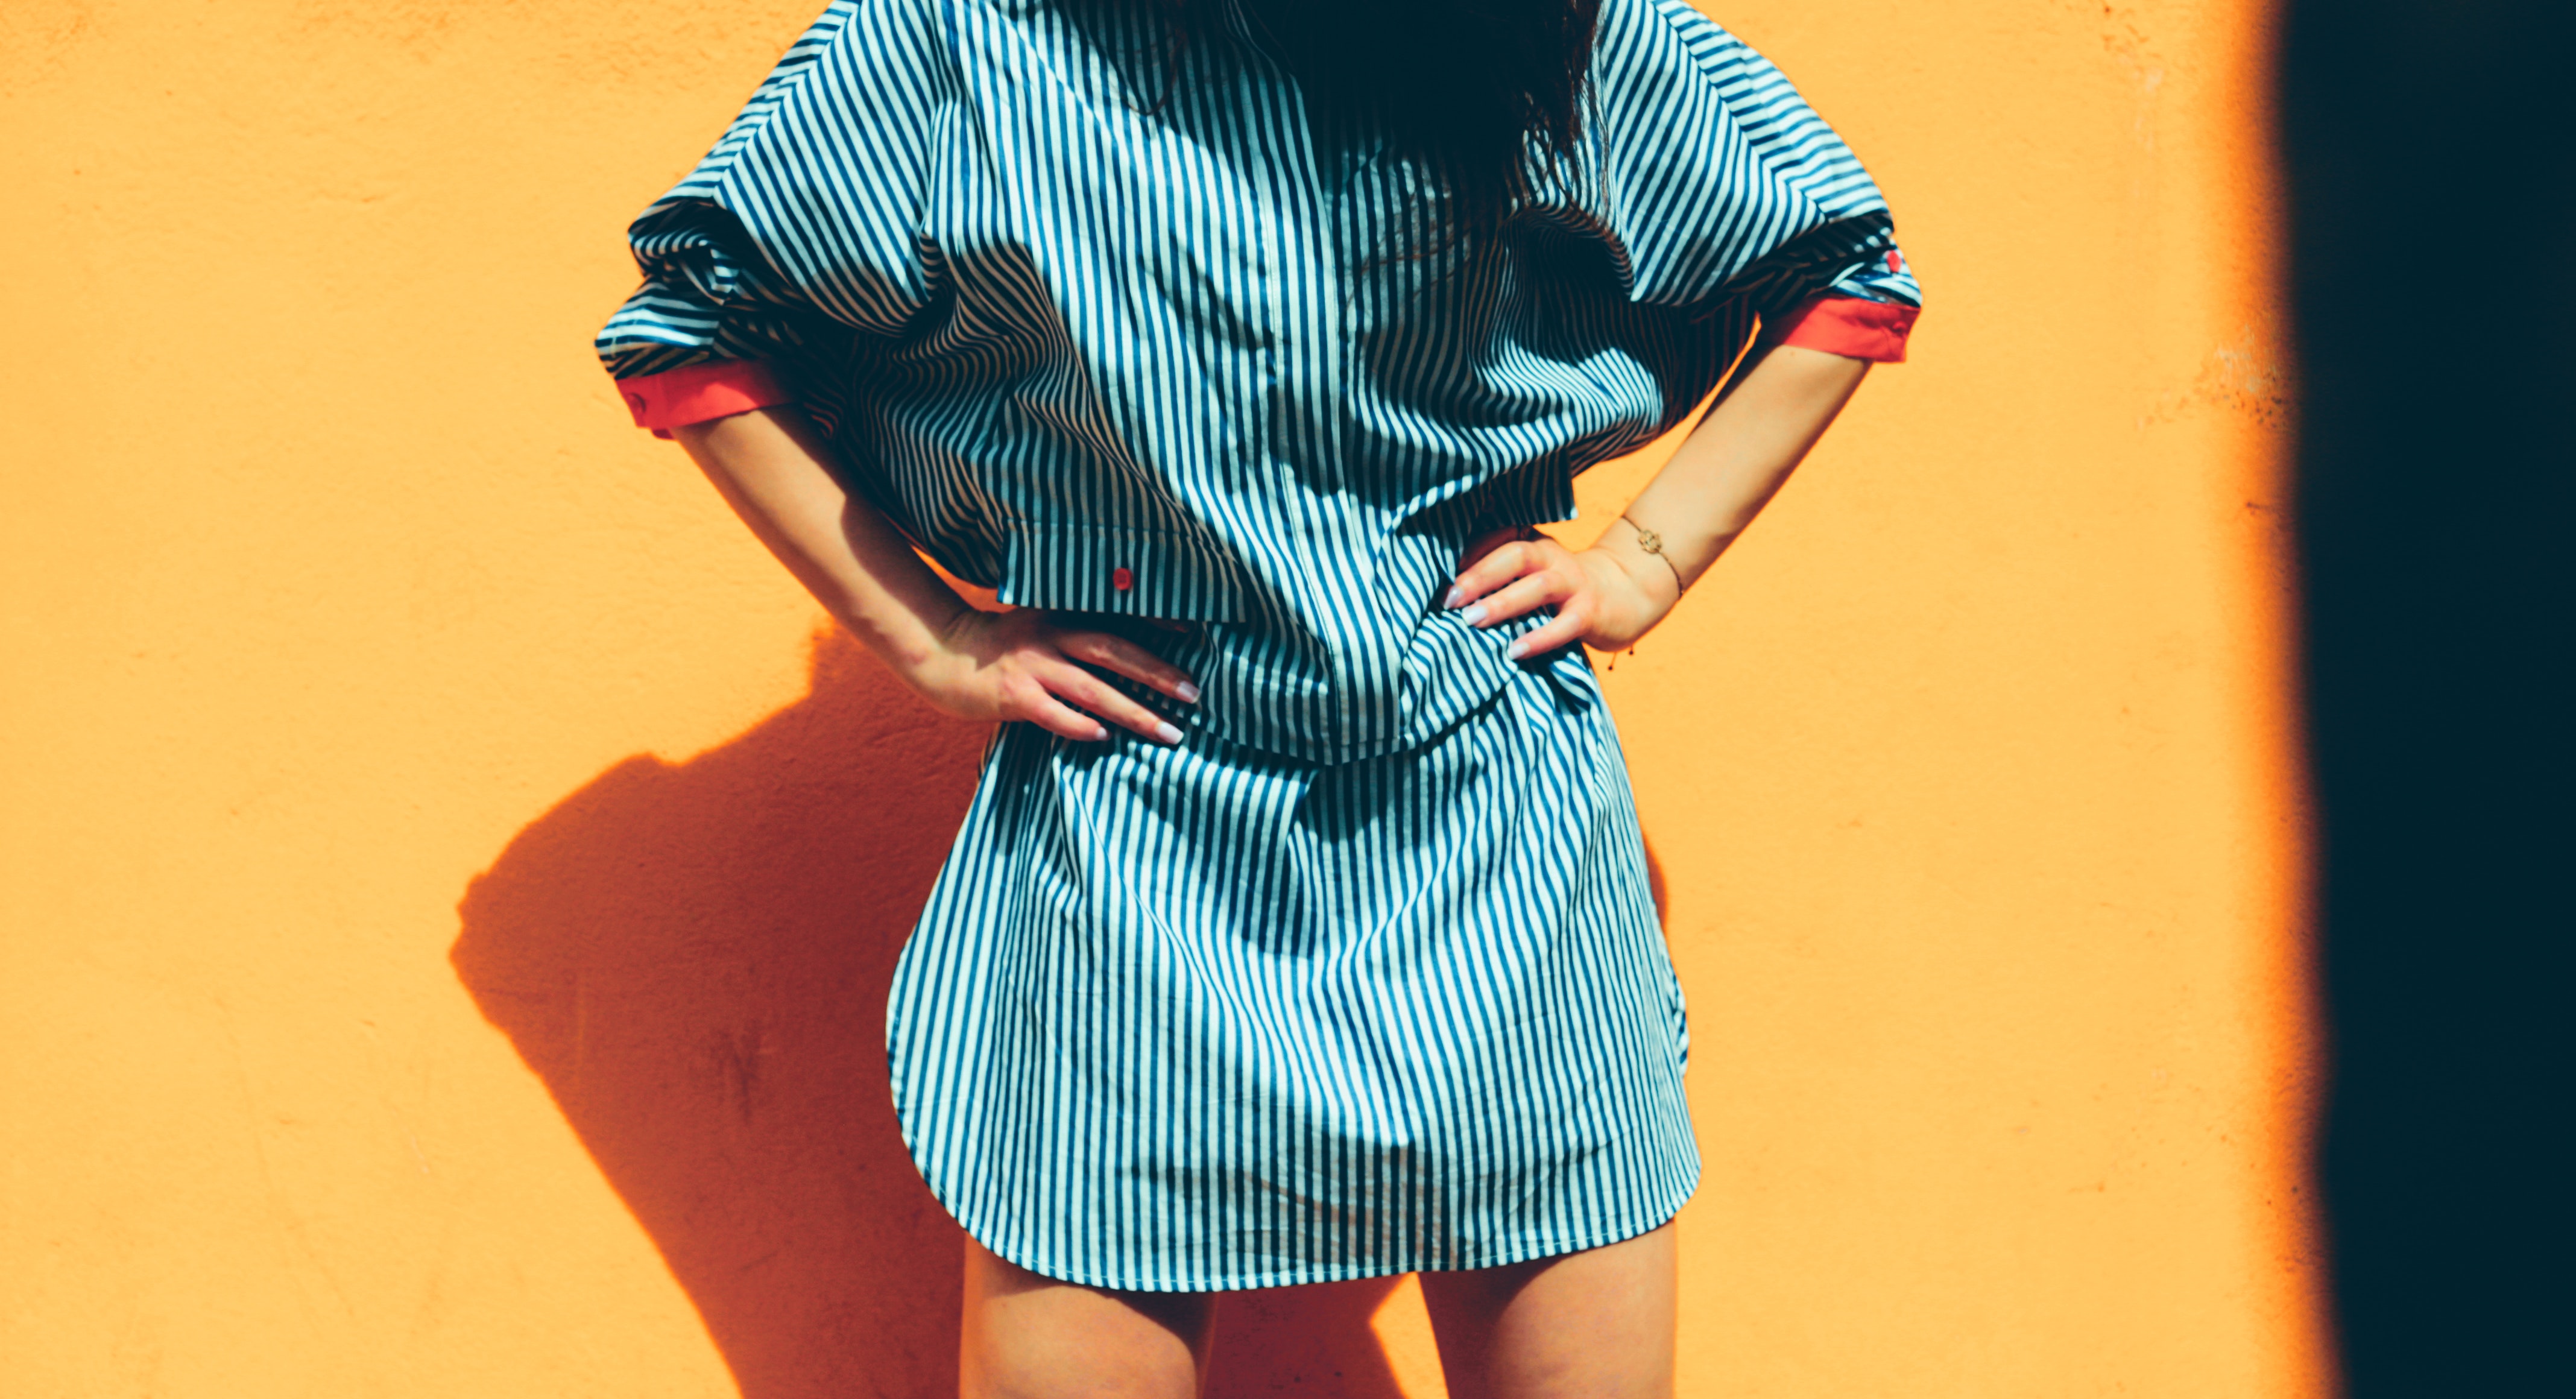
clothing, blue, dress, shoulder, fashion, turquoise, sleeve, joint, waist, design, pattern, leg, neck, textile, day dress, photo shoot, photography, black hair, collar, style, shoe, retro style, magenta, thigh